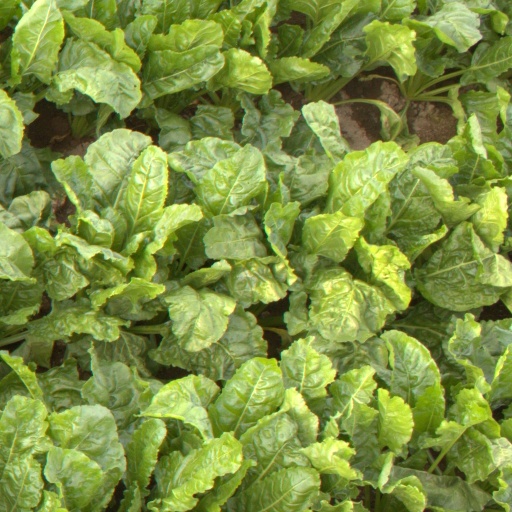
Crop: sugar beet